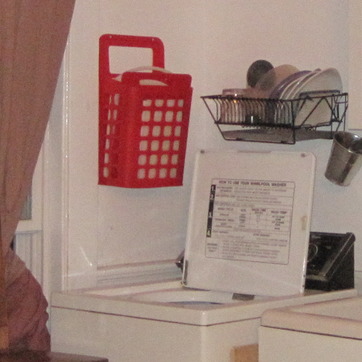
Material: plastic